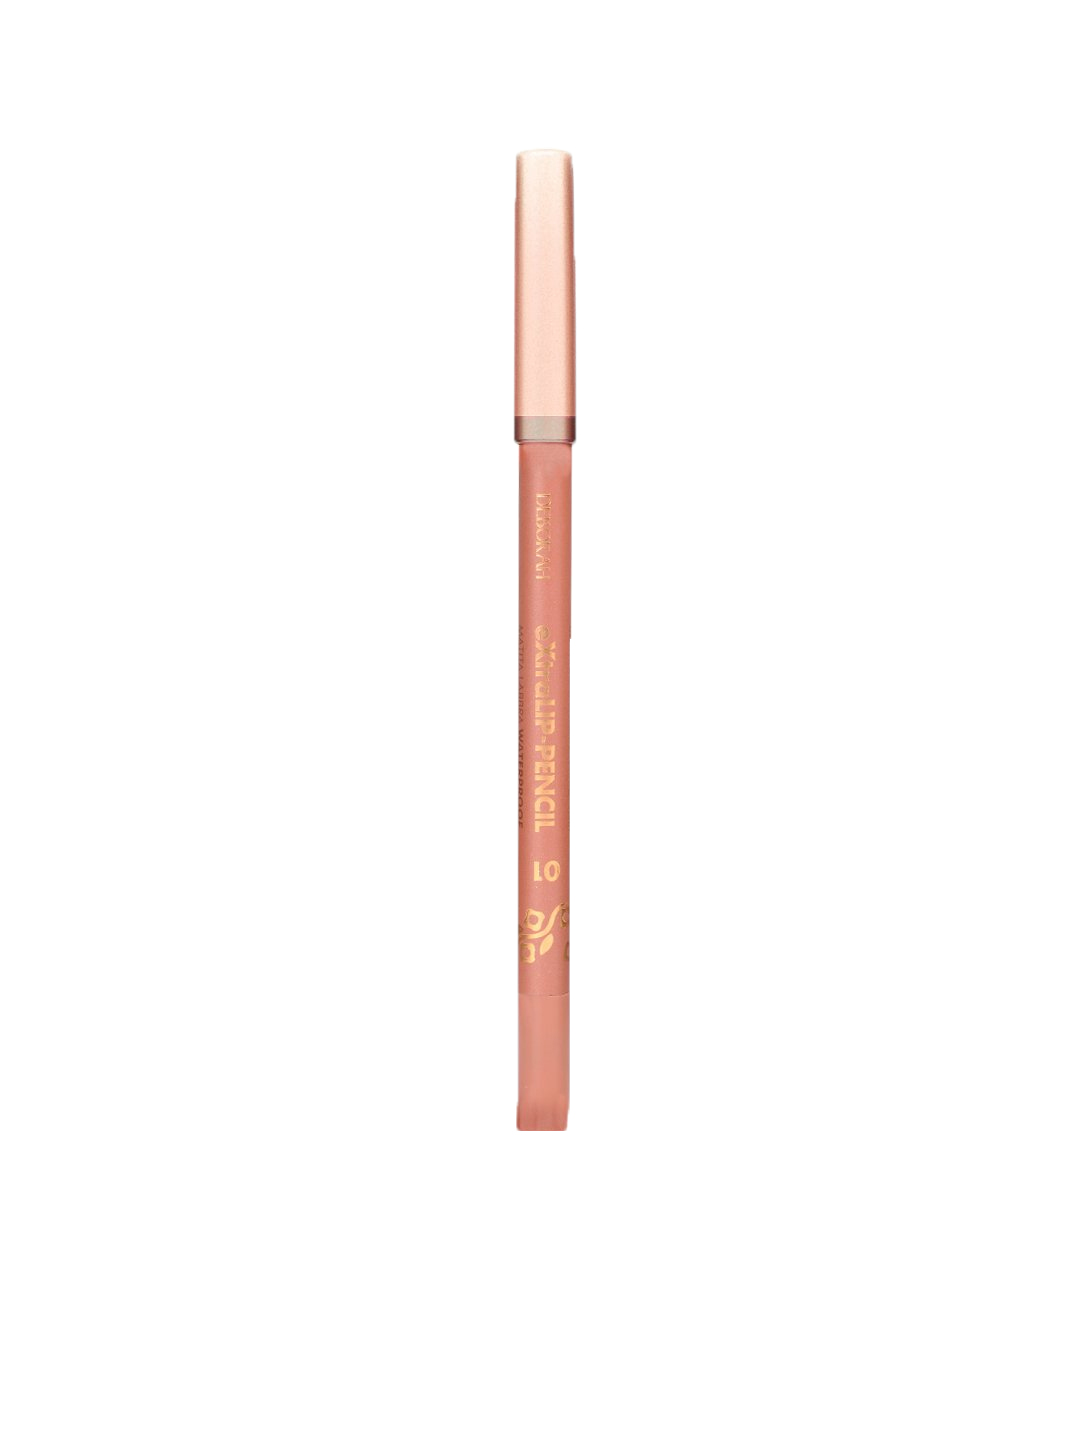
Deborah Extra Lip Liner 01
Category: Personal Care / Lips / Lip Liner
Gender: Women
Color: Brown
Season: Spring 2017
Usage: NA